Public housing estates in Chai Wan and Siu Sai Wan

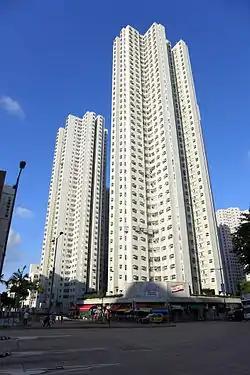
Cheerful Garden

Cheerful Garden is a Home Ownership Scheme and Private Sector Participation Scheme court on the reclaimed land at the north of Siu Sai Wan Road, Siu Sai Wan. It has 5 blocks built in 1995, jointly developed by the Hong Kong Housing Authority and Chevalier Group.